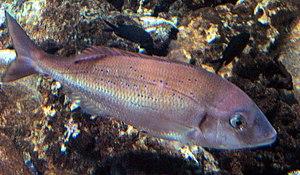
Le terme pagre désigne plusieurs espèces de poissons de bonne qualité gustative, des sparidés pour la plupart. En France, il fait référence, en premier lieu, au pagre commun.